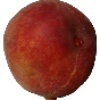
Label: Peach 1